Santa Monica High School

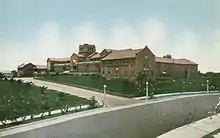
A postcard photo of Santa Monica High School

In 1891, the Union High School Law was passed in Santa Monica, thereby establishing a four-year high school for the city. The first graduating class graduated in 1894.